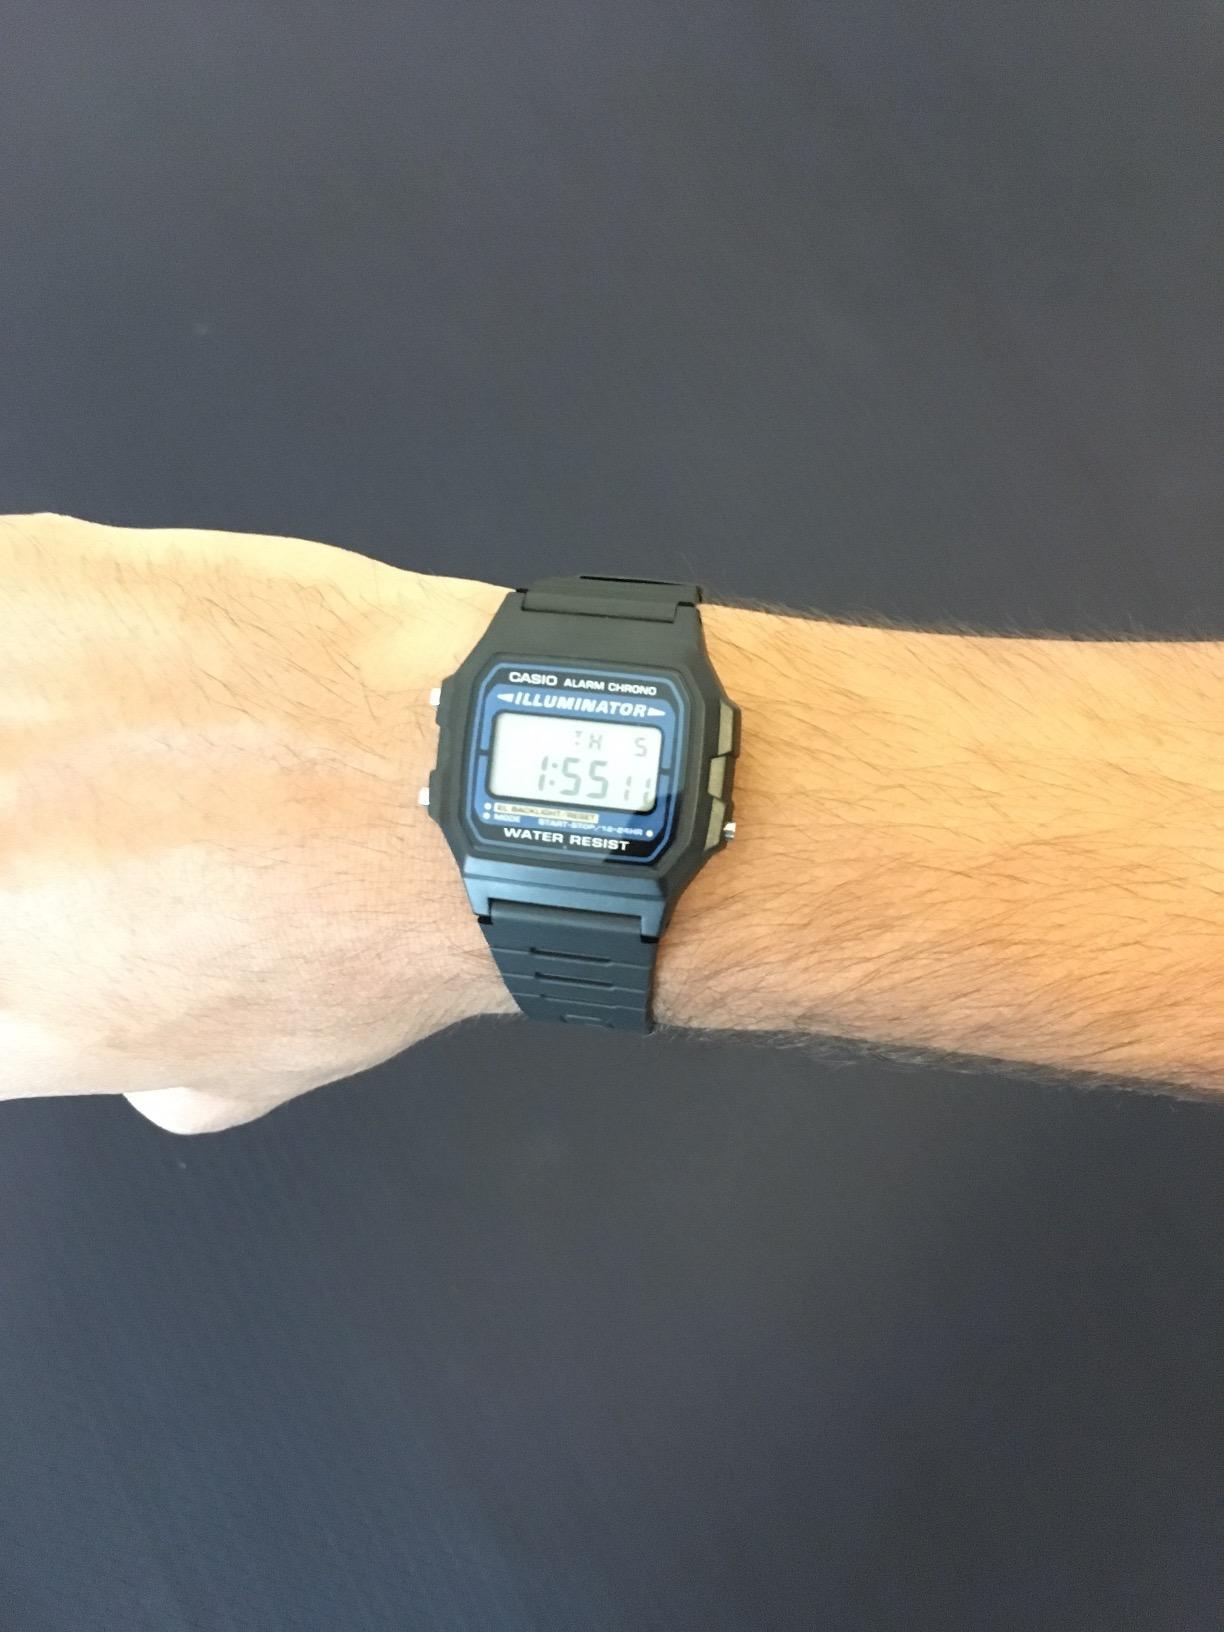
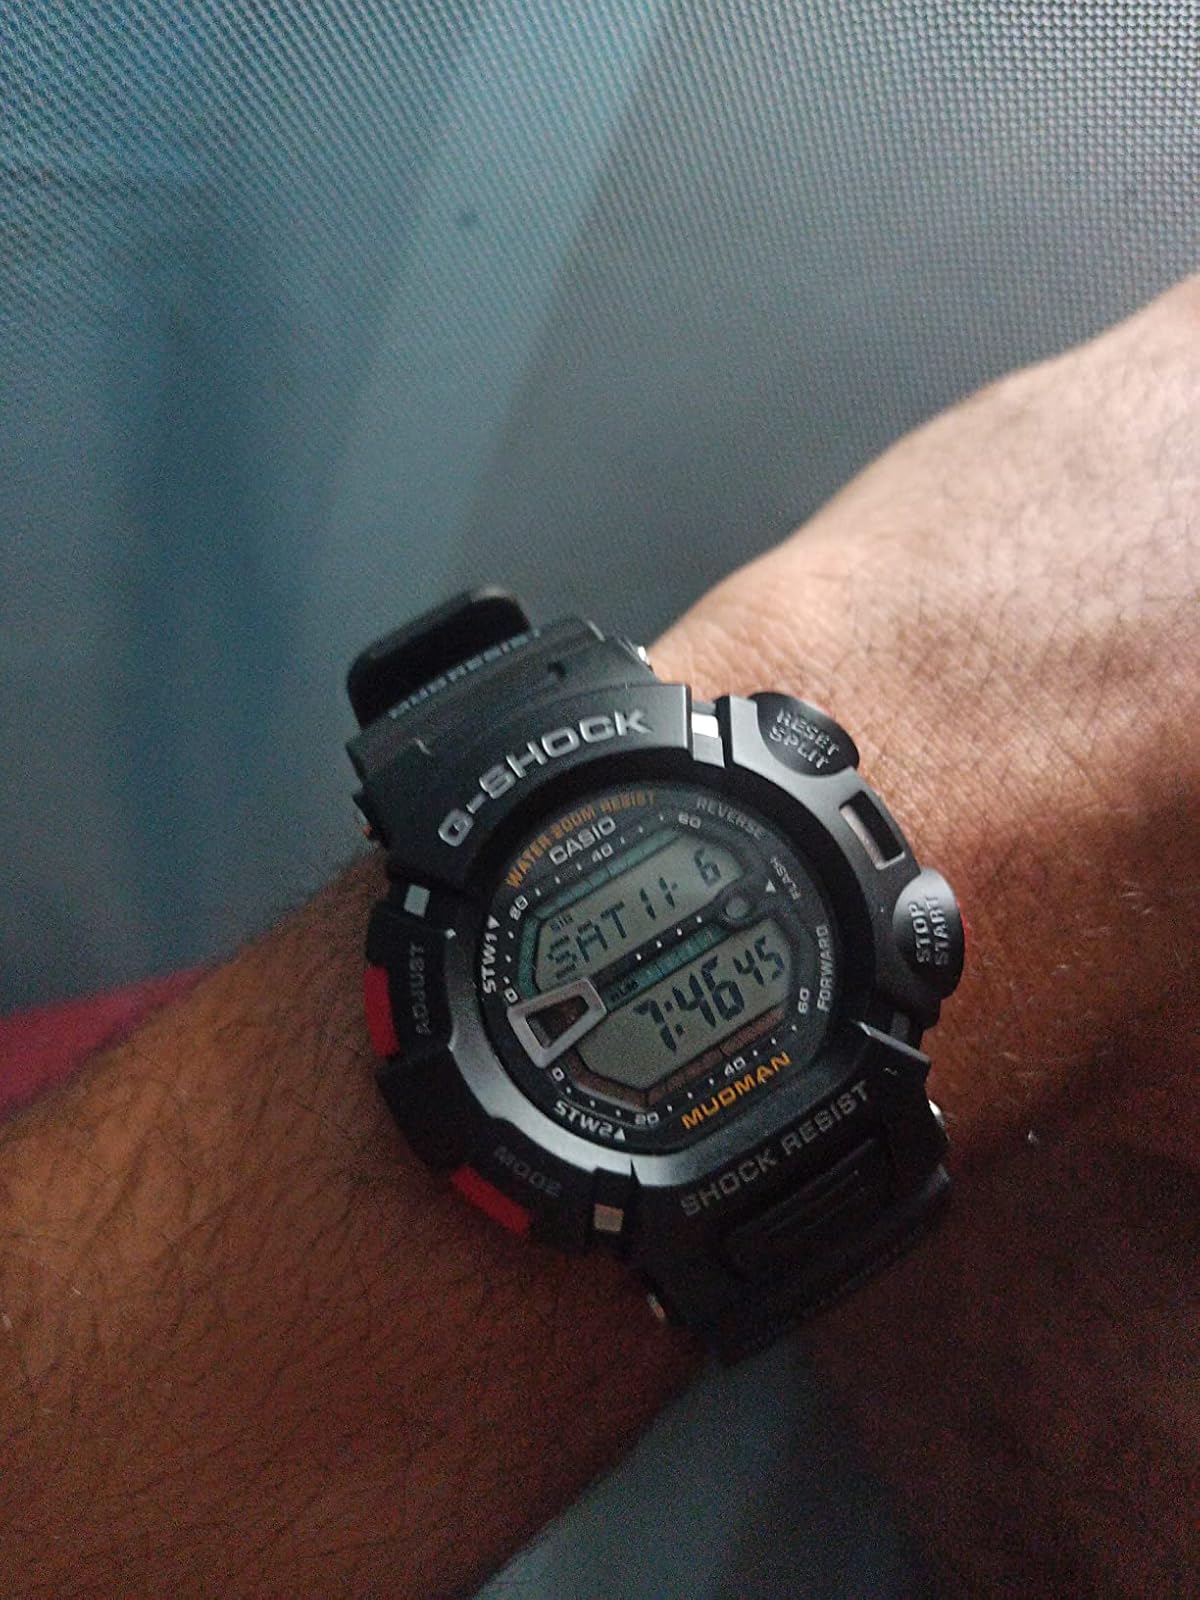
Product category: accessories_watch
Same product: no